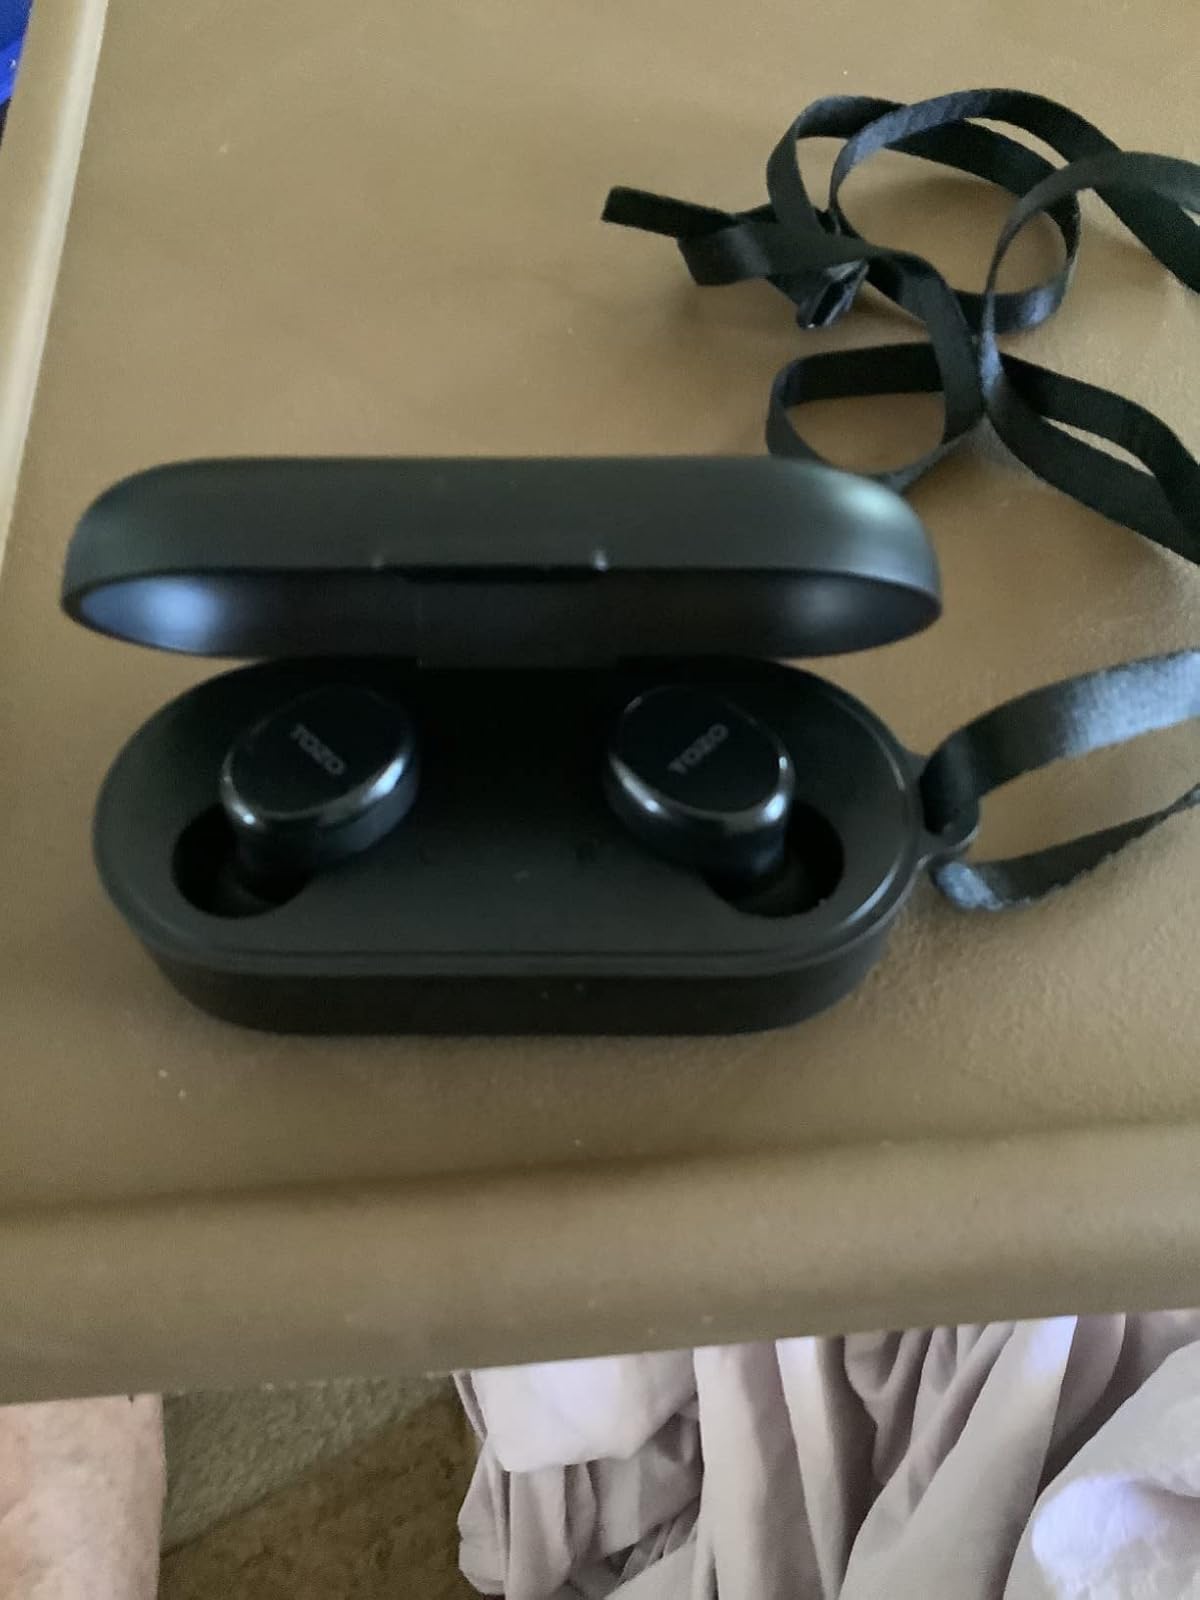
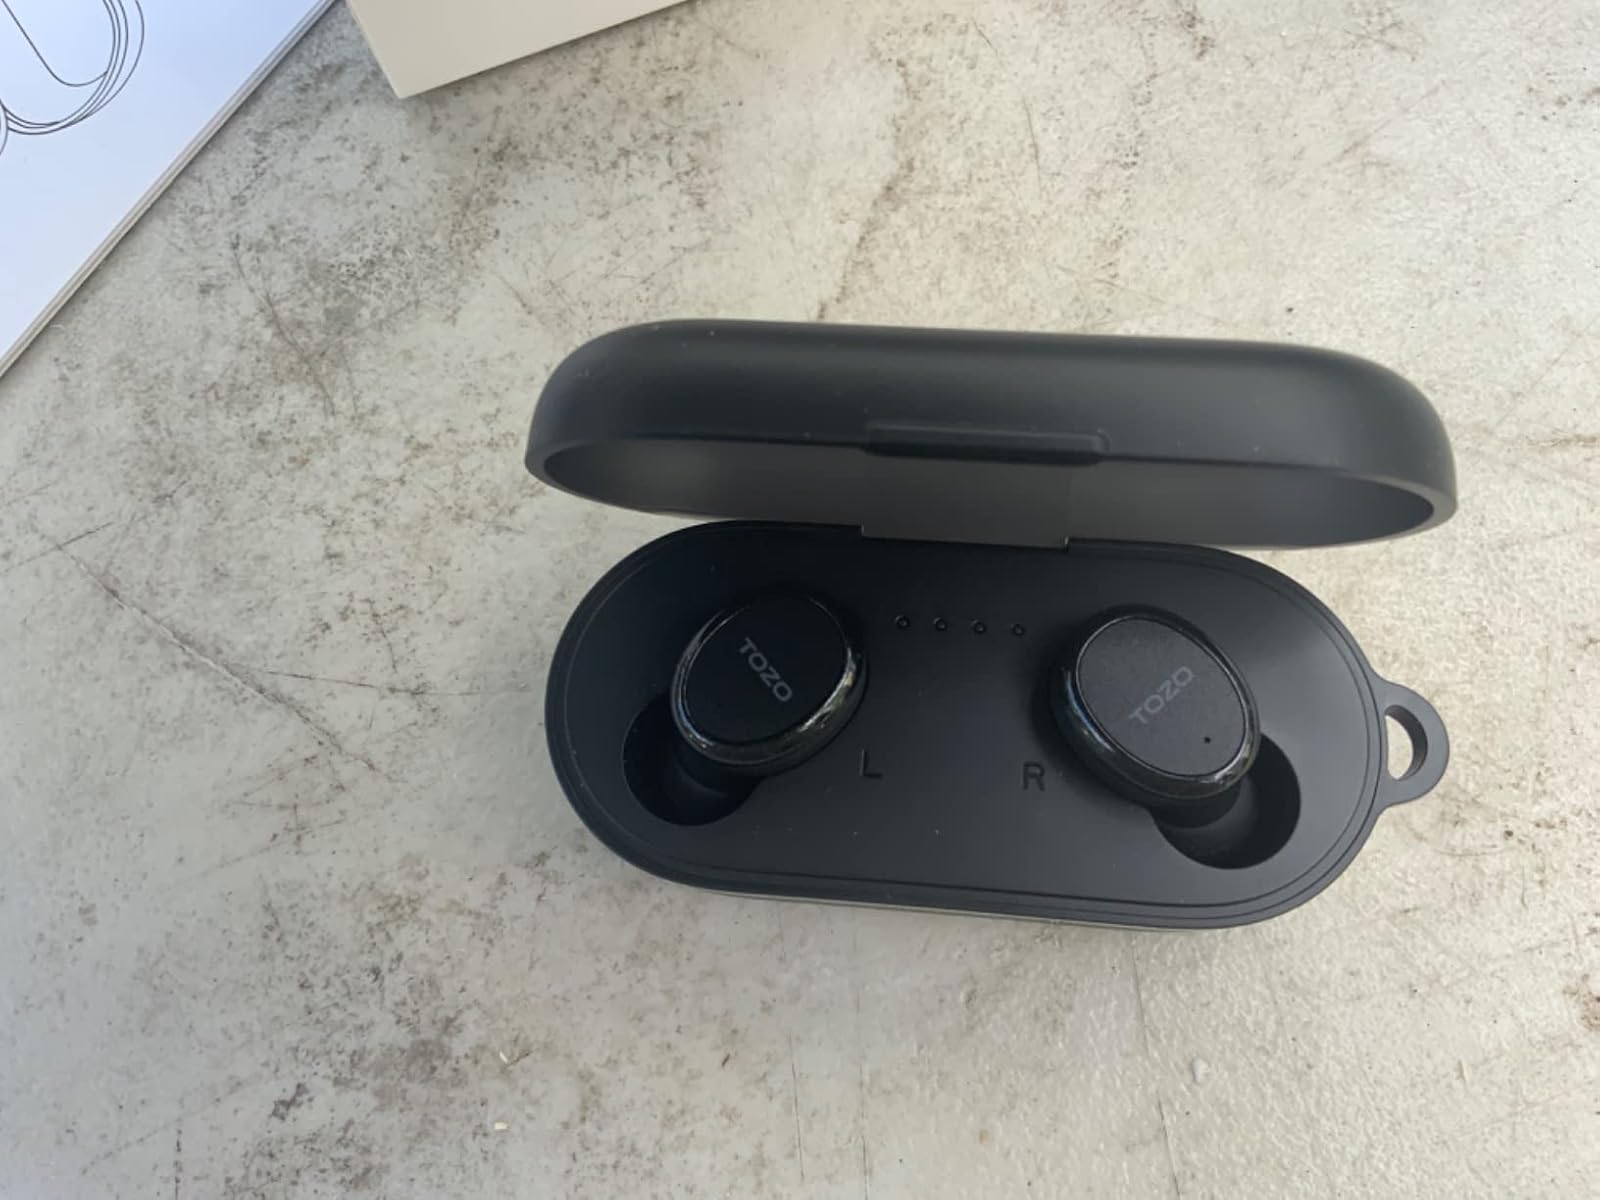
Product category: earbuds
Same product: yes